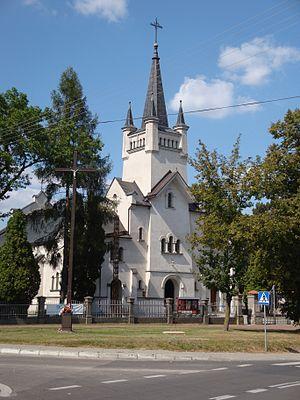
Sławatycze est un village polonais de la gmina de Sławatycze dans le powiat de Biała Podlaska de la voïvodie de Lublin dans l'est de la Pologne.